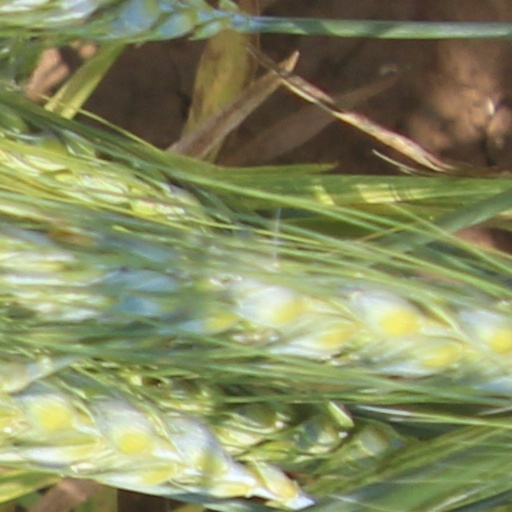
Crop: wheat